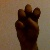
The image shows a hand gesture representing the letter 'E' in Indian Sign Language.